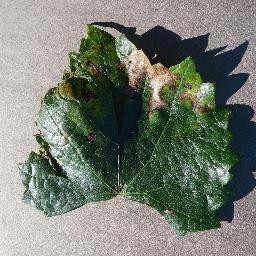
Label: Grape___Esca_(Black_Measles)